Gabriele Ferzetti

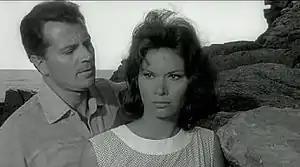
Ferzetti alongside Lea Massari in "L'avventura" (1960)

Ferzetti starred in Gianni Puccini's "Il carro armato dell'8 settembre" (1960), followed by Florestano Vancini's "Long Night in 1943" (both 1960). The latter film was set during the Allied invasion of Italy in 1943 during the Second World War, and saw Ferzetti feature alongside Belinda Lee and Enrico Maria Salerno. It was a considerable success at the Venice Film Festival and was nominated for a Goldon Lion Award. He made his international breakthrough as an oversexed, restless playboy, Sandro, in Michelangelo Antonioni's "L'Avventura" (also 1960). Starring alongside Lea Massari and Monica Vitti romantically, his role was well received. Liz-Anne Bawden in "The Oxford Companion to Film" said, "The acting is excellent. Gabriele Ferzetti repeats and develops his role from "Le Amiche" of the inadequate male/artist".